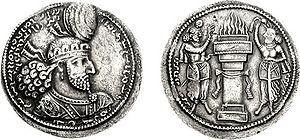
Hormizd Iᵉʳ est un souverain d'Iran sassanide ayant régné de 272 à 273.